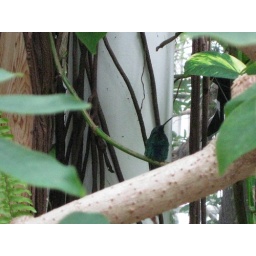
Hummingbird in the butterfly house at the Detroit Zoo